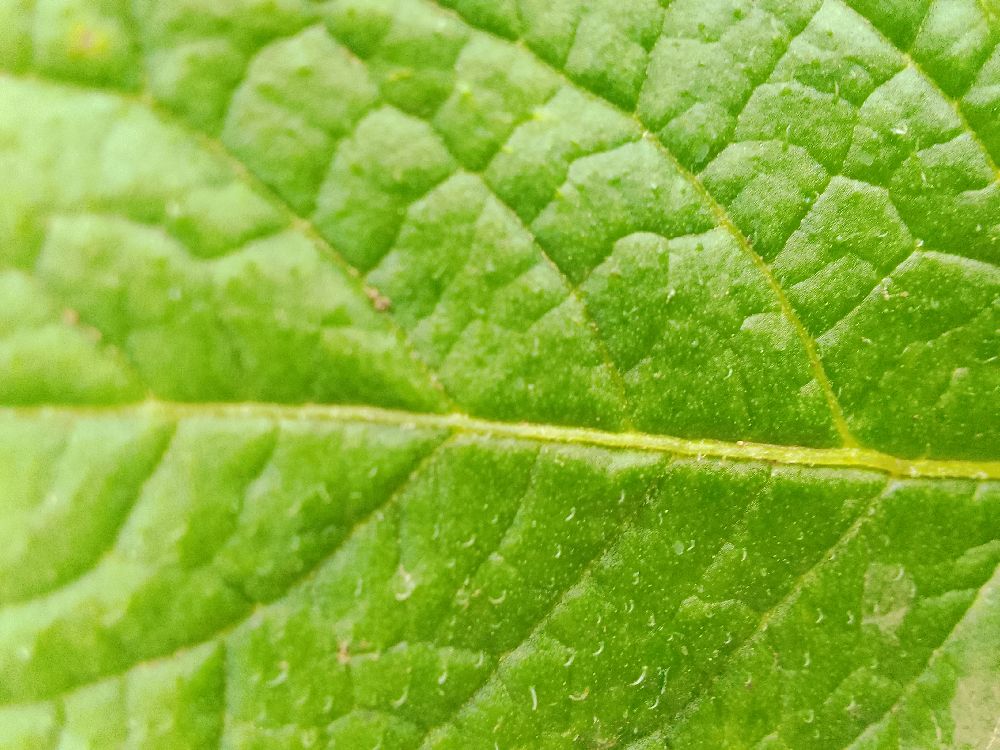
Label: Healthy